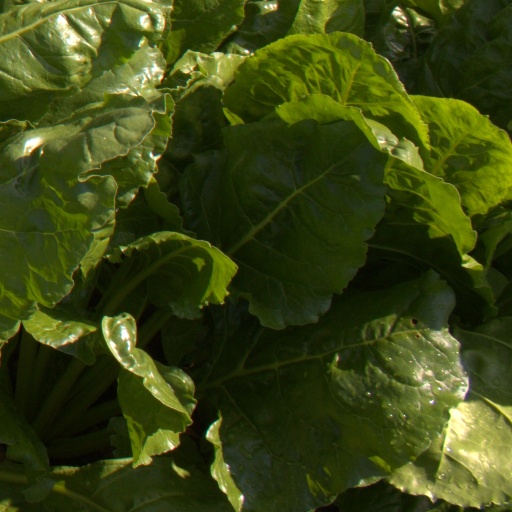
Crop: sugar beet